Radha

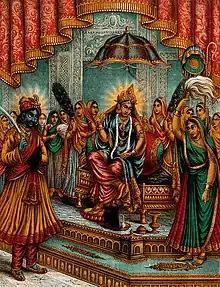
Radha depicted as Supreme goddess while Krishna humbly stands in front of her.

The Sanskrit texts, "Brahma Vaivarta Purana" and the "Garga Samhita" mention that Krishna secretly married Radha in the presence of Brahma in the "Bhandirvan" forest before leaving Vrindavan. The place where Radha Krishna's marriage was conducted is still present in the outskirts of Vrindavan, called Radha Krishna Vivah Sthali, Bhandirvan. The story mentioned in Brahma Vaivarta Purana indicates that Radha has always been Krishna's divine consort. But to give importance to Parakiya relationship (love without any social foundation) over Svakiya's (married relationship), Radha Krishna's marriage was kept hidden.